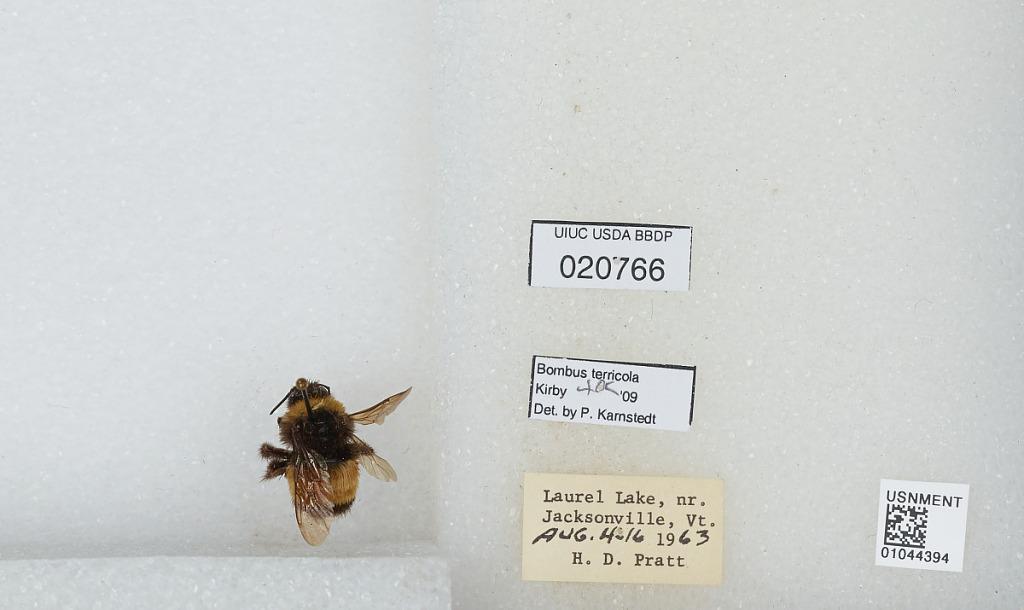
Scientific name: Bombus sp.
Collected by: H. Pratt
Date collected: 1963-8-4
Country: United States
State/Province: Vermont
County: Windham
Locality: Laurel Lake near Jacksonville
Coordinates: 42.8183, -72.8167
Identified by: Karnstedt, P.